York United Methodist Church

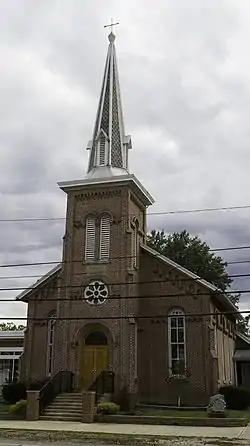
Front of the church, with a slight bit of the western side

The York United Methodist Church is a United Methodist congregation in Medina County, Ohio, United States. Formed during the middle of the 19th century, it worships in a prominent church building that has been named a historic site.